Guadalmedina (Málaga Metro)

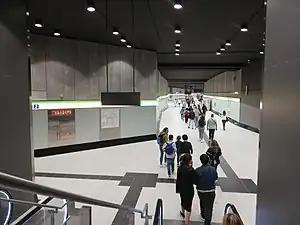

Guadalmedina is an underground station serving Lines 1 and 2 of the Málaga Metro. It opened on 27 March 2023, serving Málaga city centre, and is the largest metro station in Andalusia, at 2,800 square metres in size.